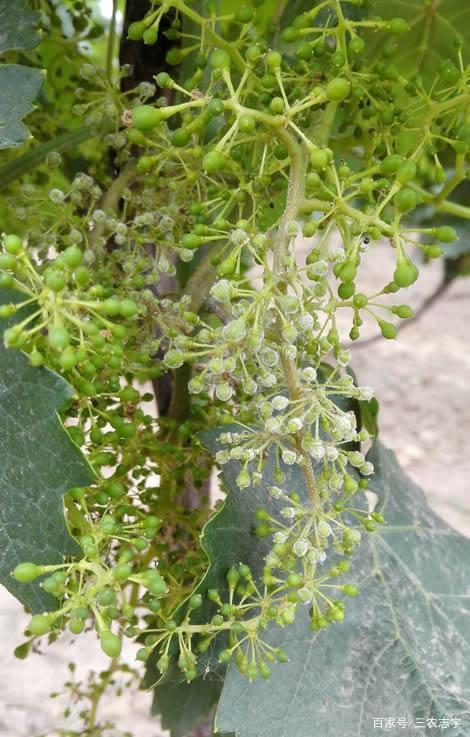
Plant: Grape
Disease: grape downy mildew